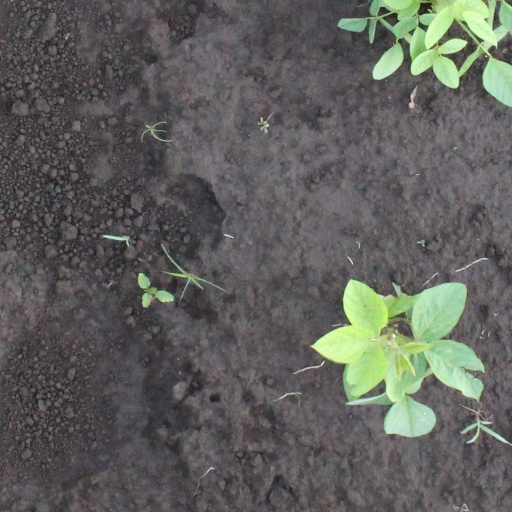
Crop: soybean